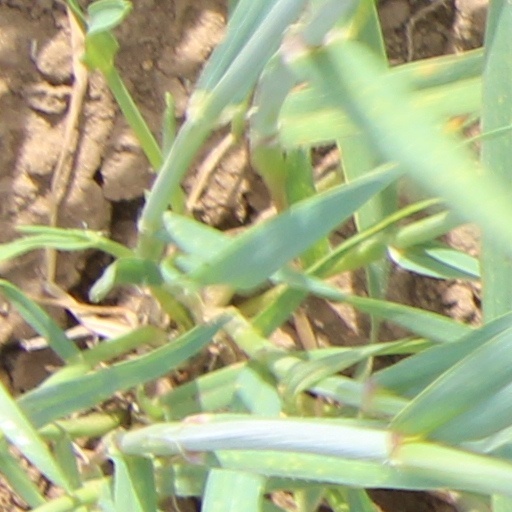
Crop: wheat